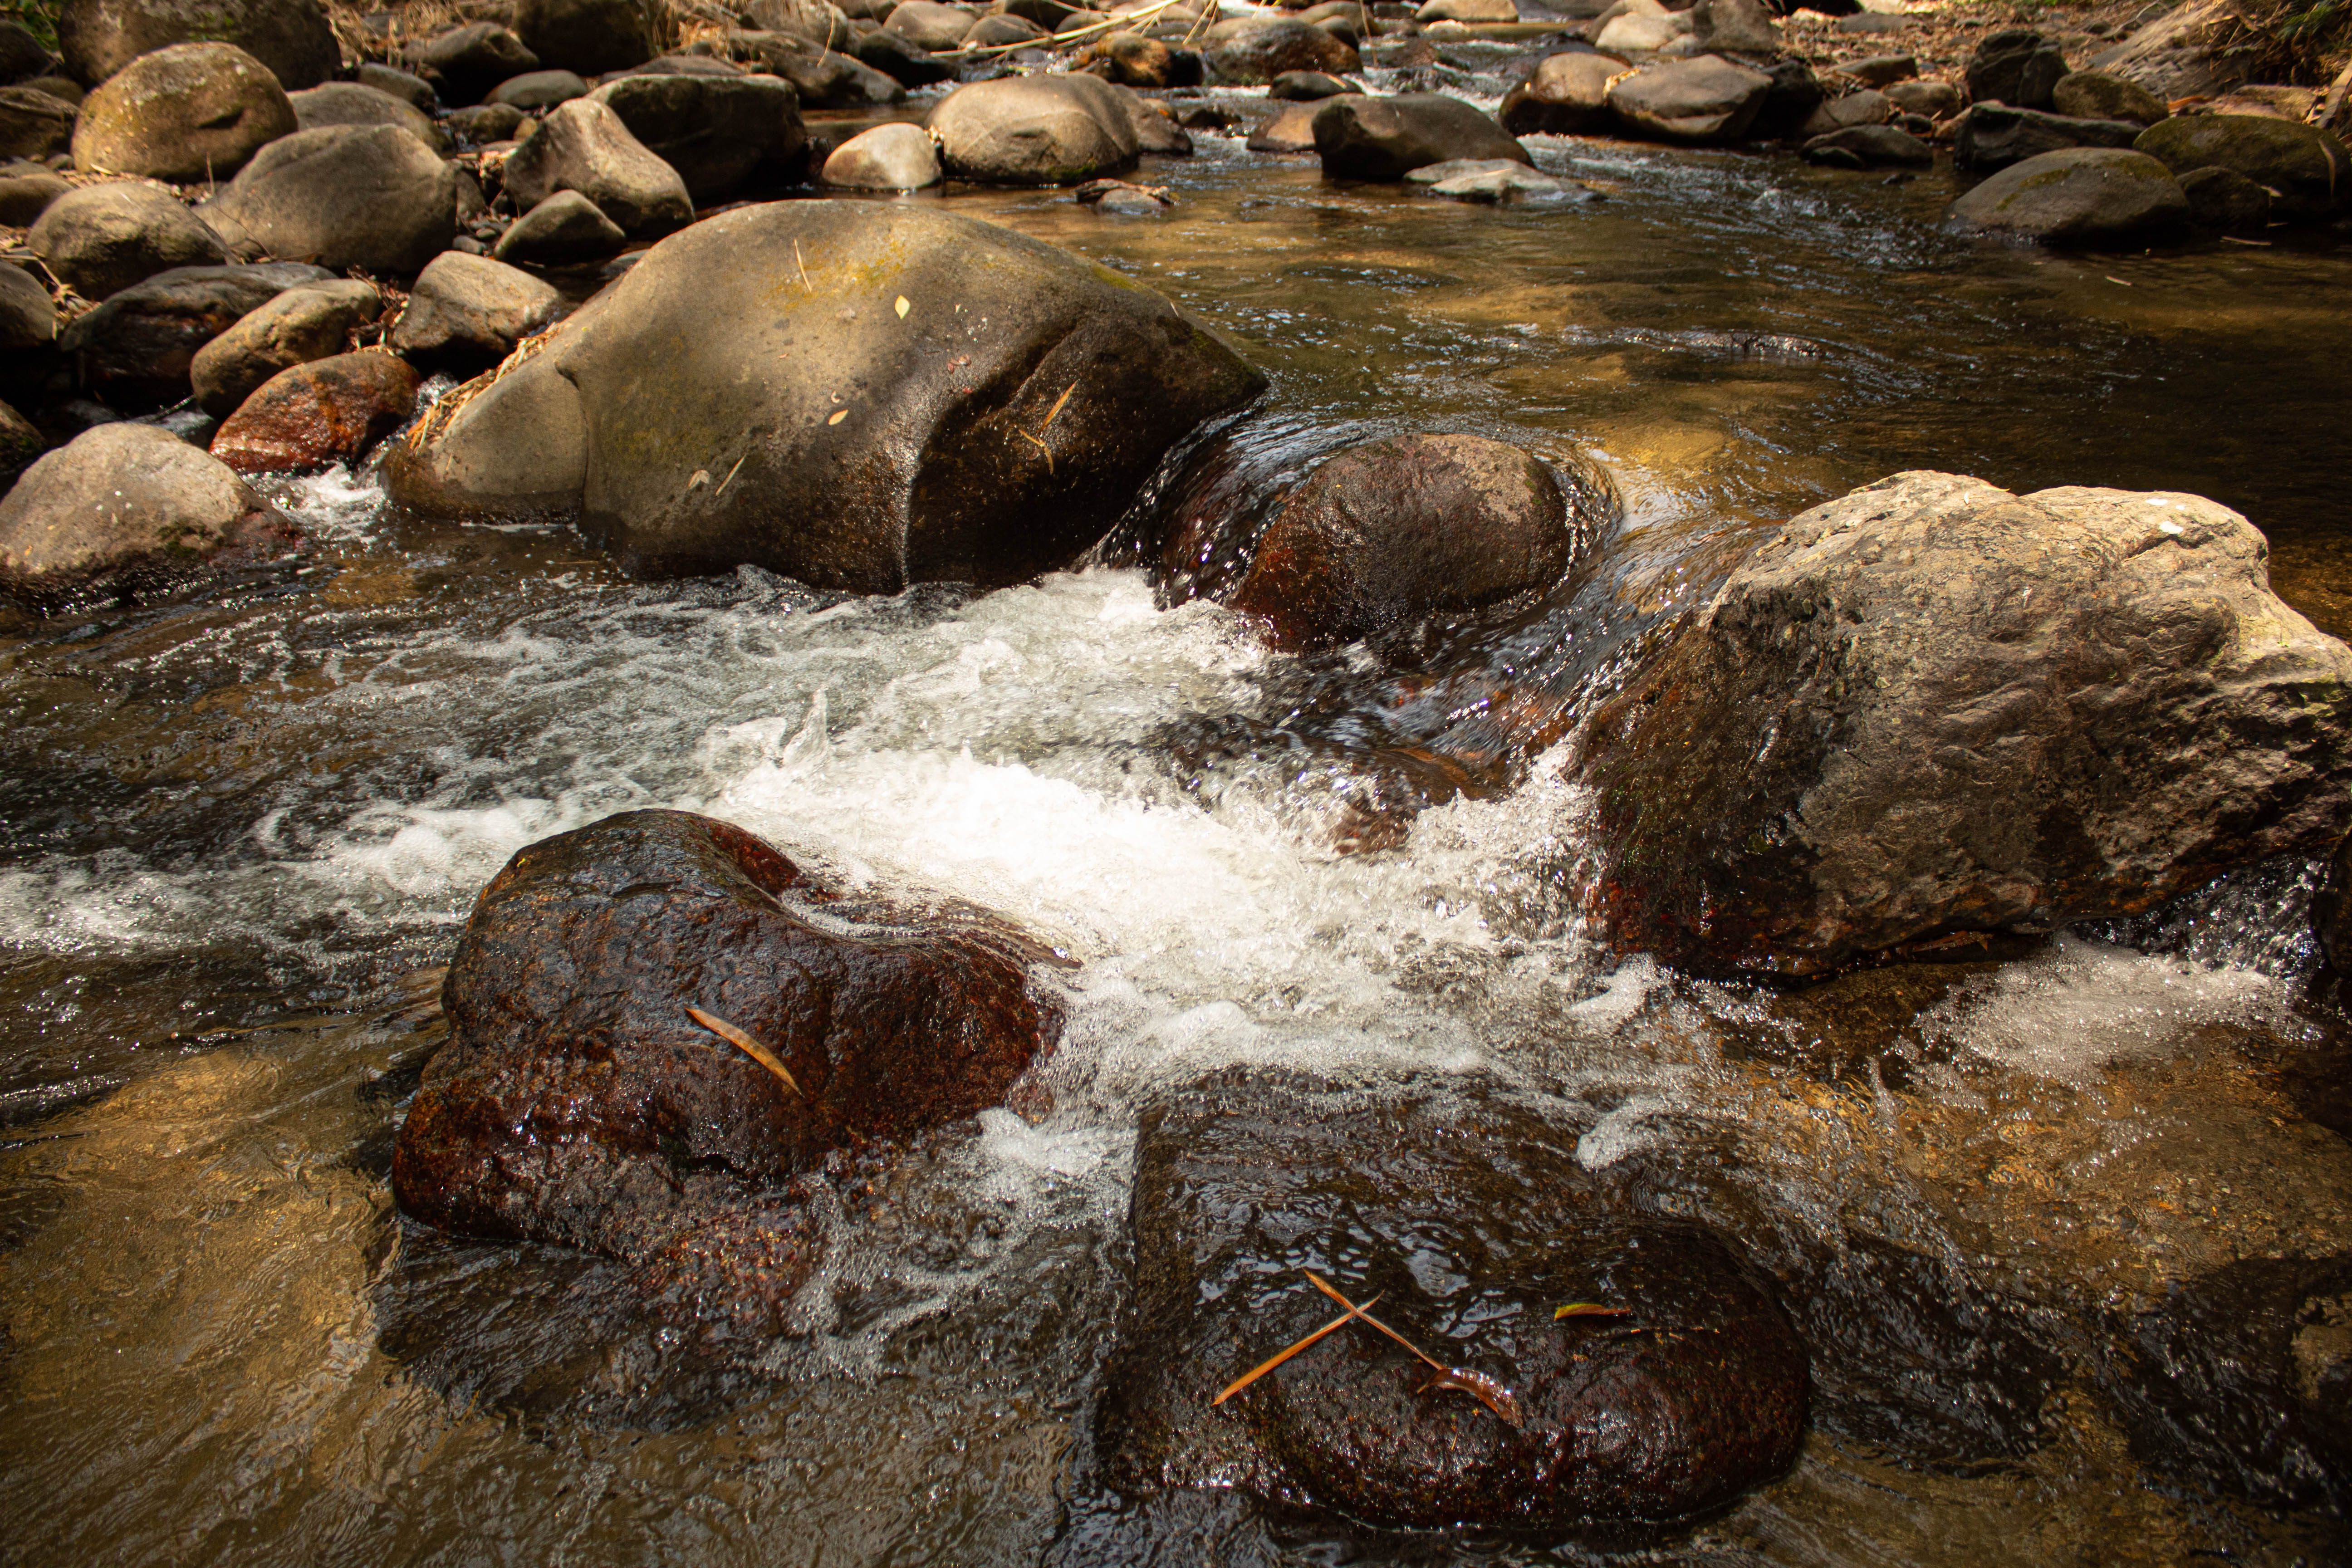
natural, body of water, water resources, water, stream, rock, watercourse, river, natural landscape, boulder, sky, rapid, mountain river, tree, creek, geology, landscape, mineral spring, fluvial landforms of streams, stream bed, water feature